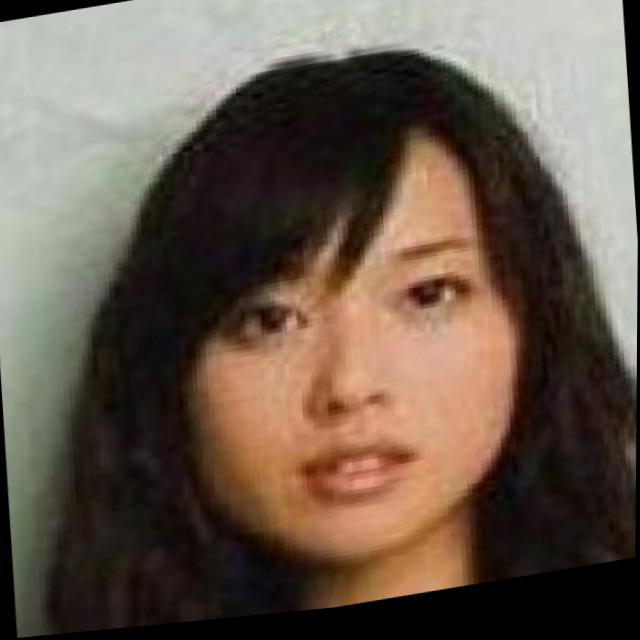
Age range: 21-44